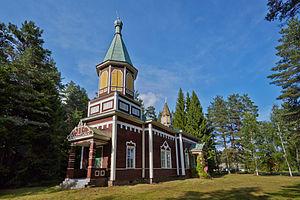
Varstu est un petit bourg de la Commune de Varstu du comté de Võru en Estonie.